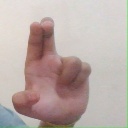
अक्षर: आ